Stedinger Crusade

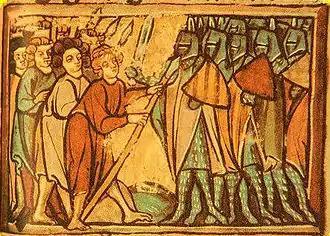
The battle of Altenesch (peasants on the left, crusaders on the right), from a manuscript of the "Sächsische Weltchronik"

The Stedinger Crusade (1233–1234) was a Papally sanctioned war against the rebellious peasants of Stedingen.